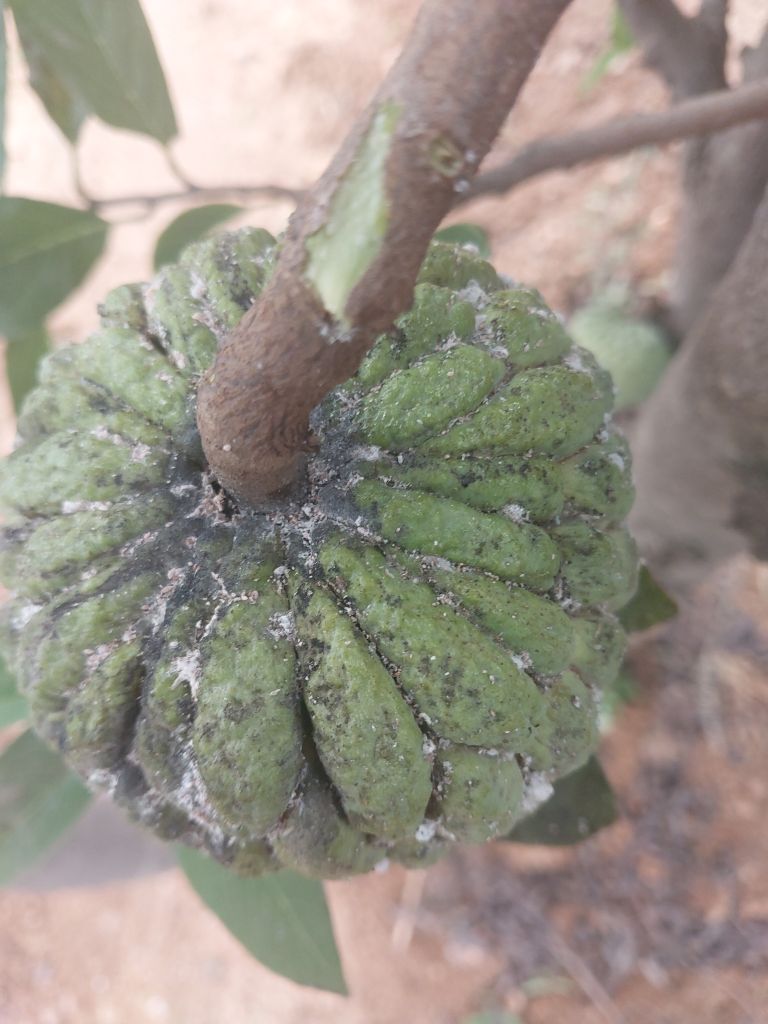
Disease label: Blank Canker